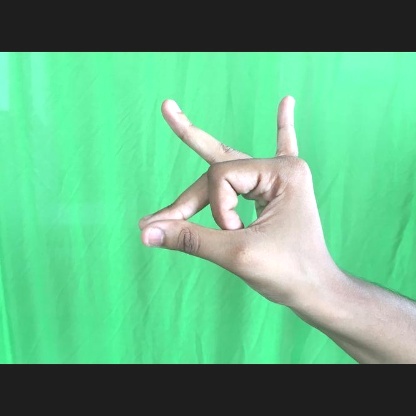
Mudra: Bramaram